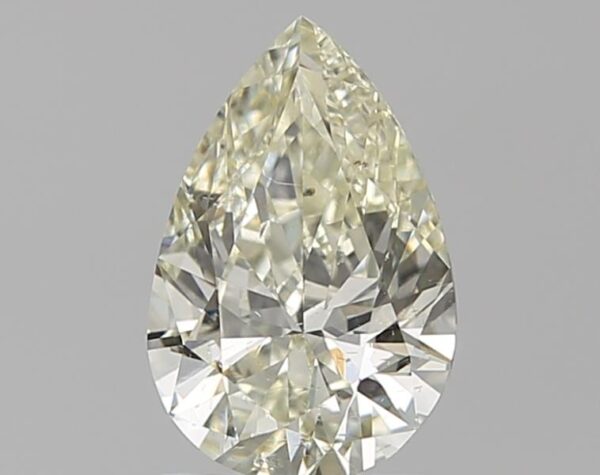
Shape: pear
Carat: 1.01
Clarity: SI1
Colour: M
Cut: EX
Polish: VG
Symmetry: GD
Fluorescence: N
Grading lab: GIA
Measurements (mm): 8.65 x 5.75 x 3.44